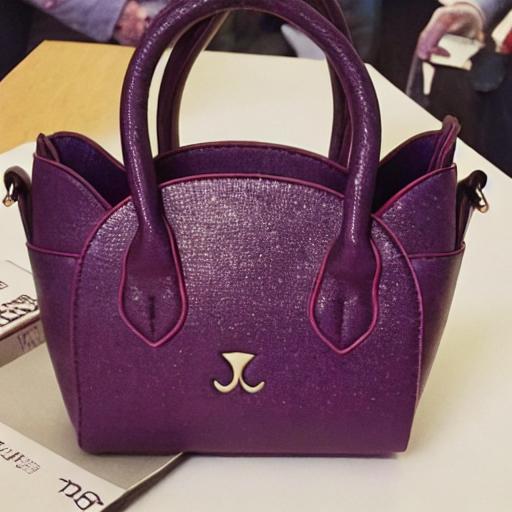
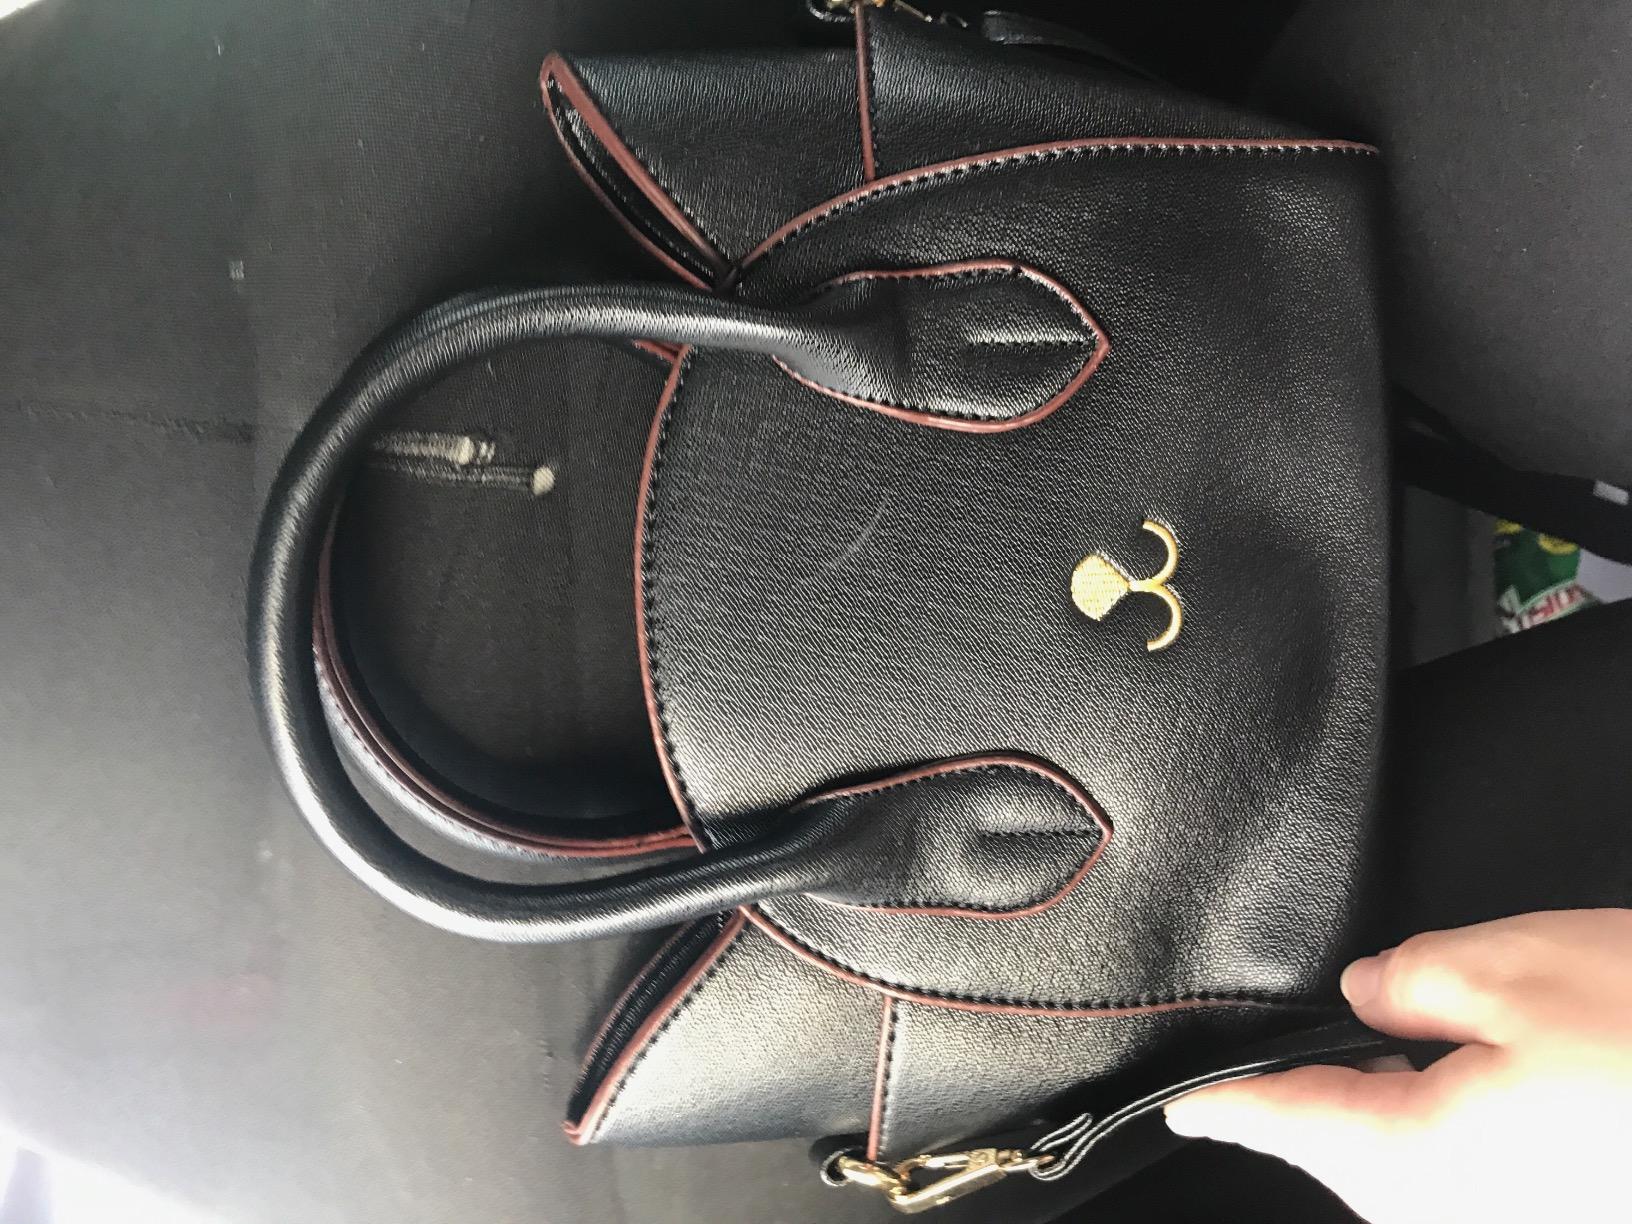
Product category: accessories_handbag
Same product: no